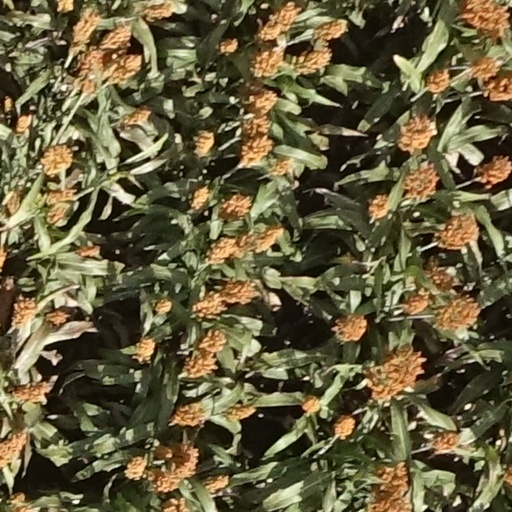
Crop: sorghum